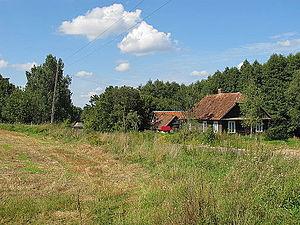
Mielewszczyzna [mjɛlɛfʂˈt͡ʂɨzna] est un village polonais de la gmina de Korycin dans le powiat de Sokółka et dans la voïvodie de Podlachie.